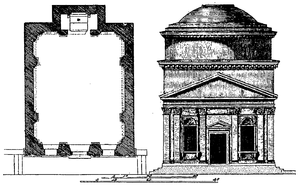
Détail (Figure 17) de la page 73 de L’Architecture de la Renaissance (1892), de Léon Palustre - Église Saint-André, à Rome.